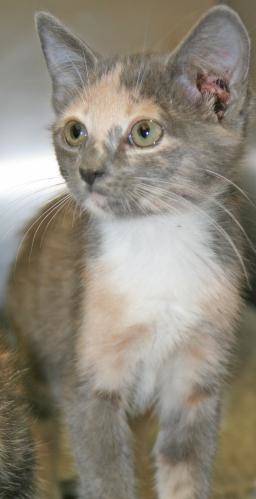
Label: cat